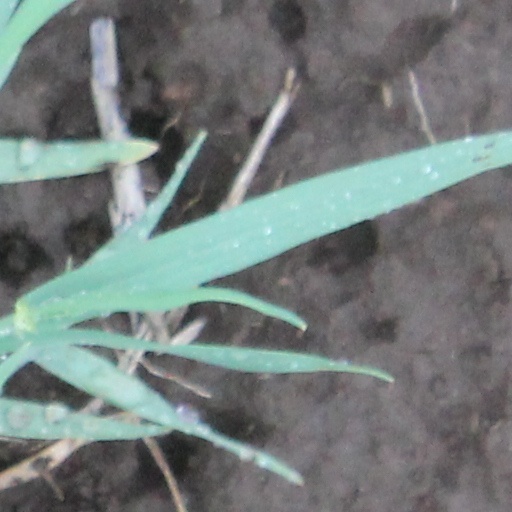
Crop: wheat